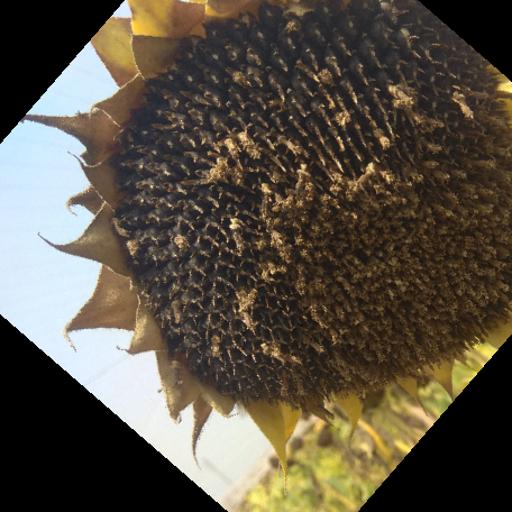
Label: Gray_mold